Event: Nepal Earthquake
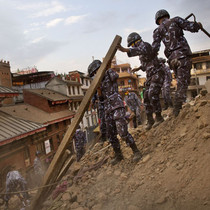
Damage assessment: damage